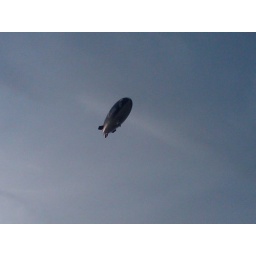
The Metlife Blimp flying over my house in Pleasanton. Going towards the Livermore Airport to Land.